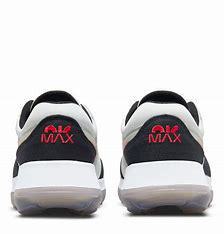
Brand: Nike
Model: Air Max Motif